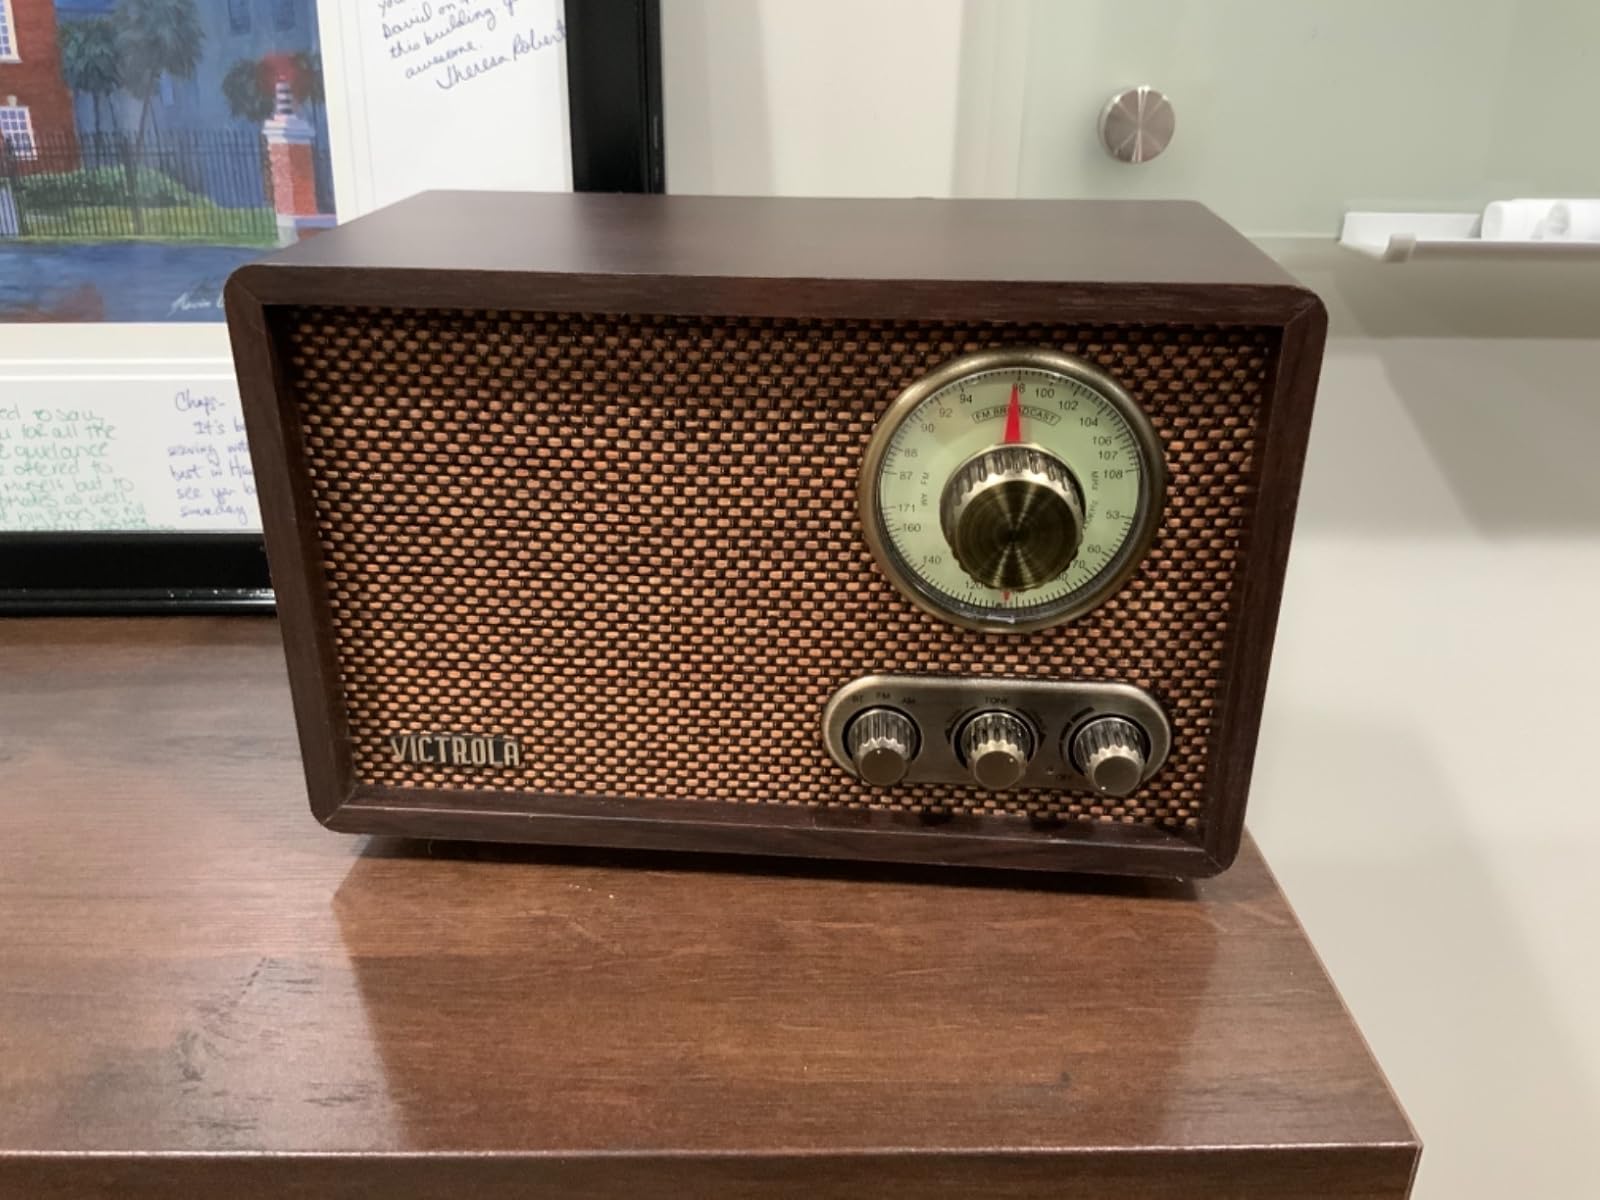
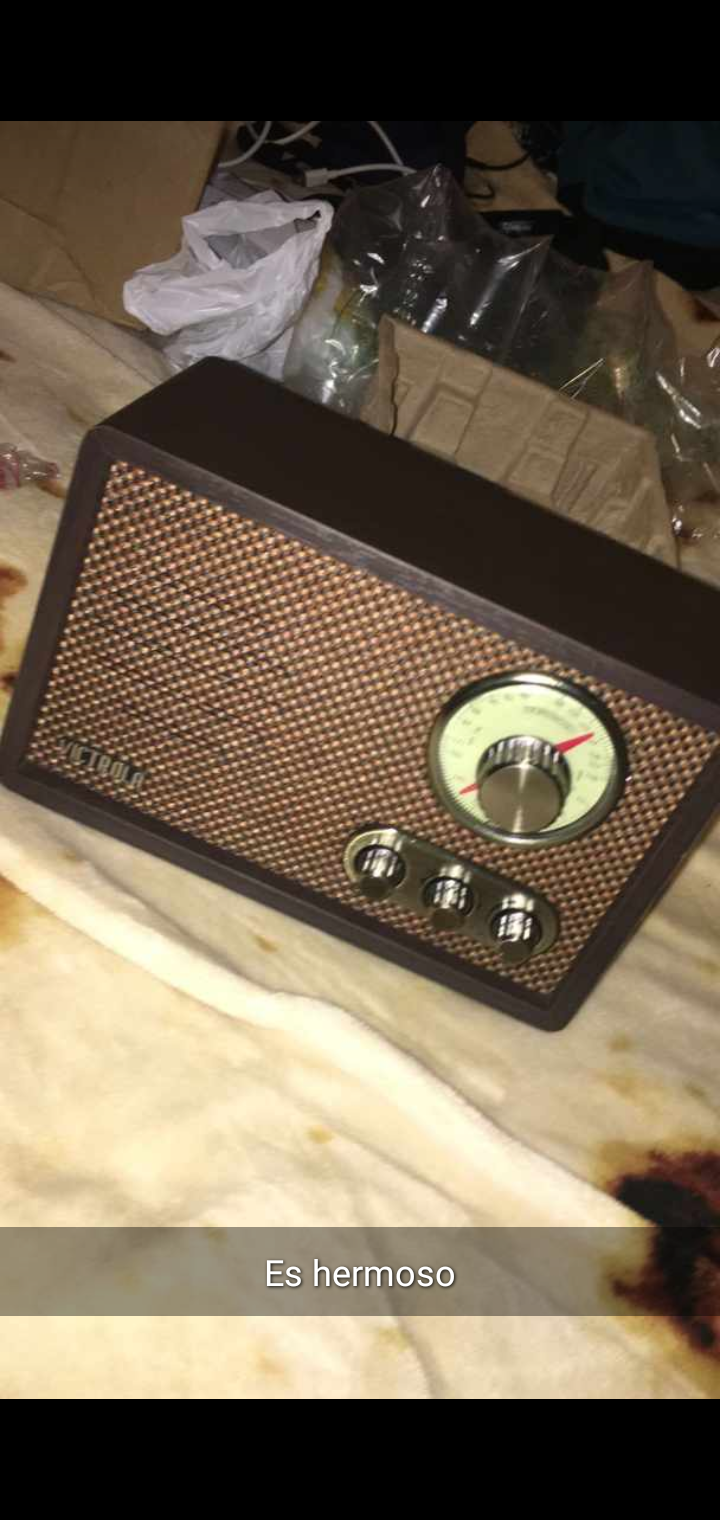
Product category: radio
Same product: yes